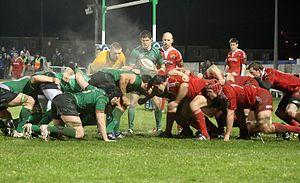
Le championnat inter provinces irlandaises de rugby à XV est une compétition de rugby à XV se disputant entre les quatre équipes des quatre provinces irlandaises, le Leinster, Munster et Connacht pour l'Irlande et l'Ulster pour l'Irlande du Nord. Cette compétition est créée par l'Irish Rugby Football Union, et a pour but que les meilleurs joueurs irlandais, qui ne disputaient que des coupes à l'échelle des provinces, puissent avoir une compétition de haut niveau. La compétition débute donc en 1946 et s'achève officiellement en 2002 lorsque les provinces irlandaises s'engagent en Celtic League.